Abneet Bharti

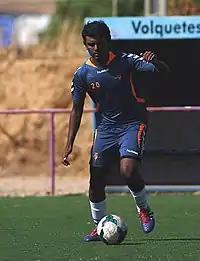
Bharti with Real Valladolid in 2015

Abneet Bharti (born 14 July 1998) is an Indian professional footballer who plays as a centre-back for Bolivian club Academia del Balompié Boliviano, on loan from Czech Fortuna Narodni liga club FK Varnsdorf.